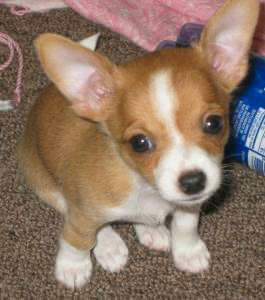
Animal: dog
Breed: chihuahua